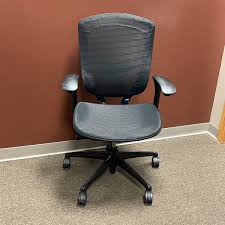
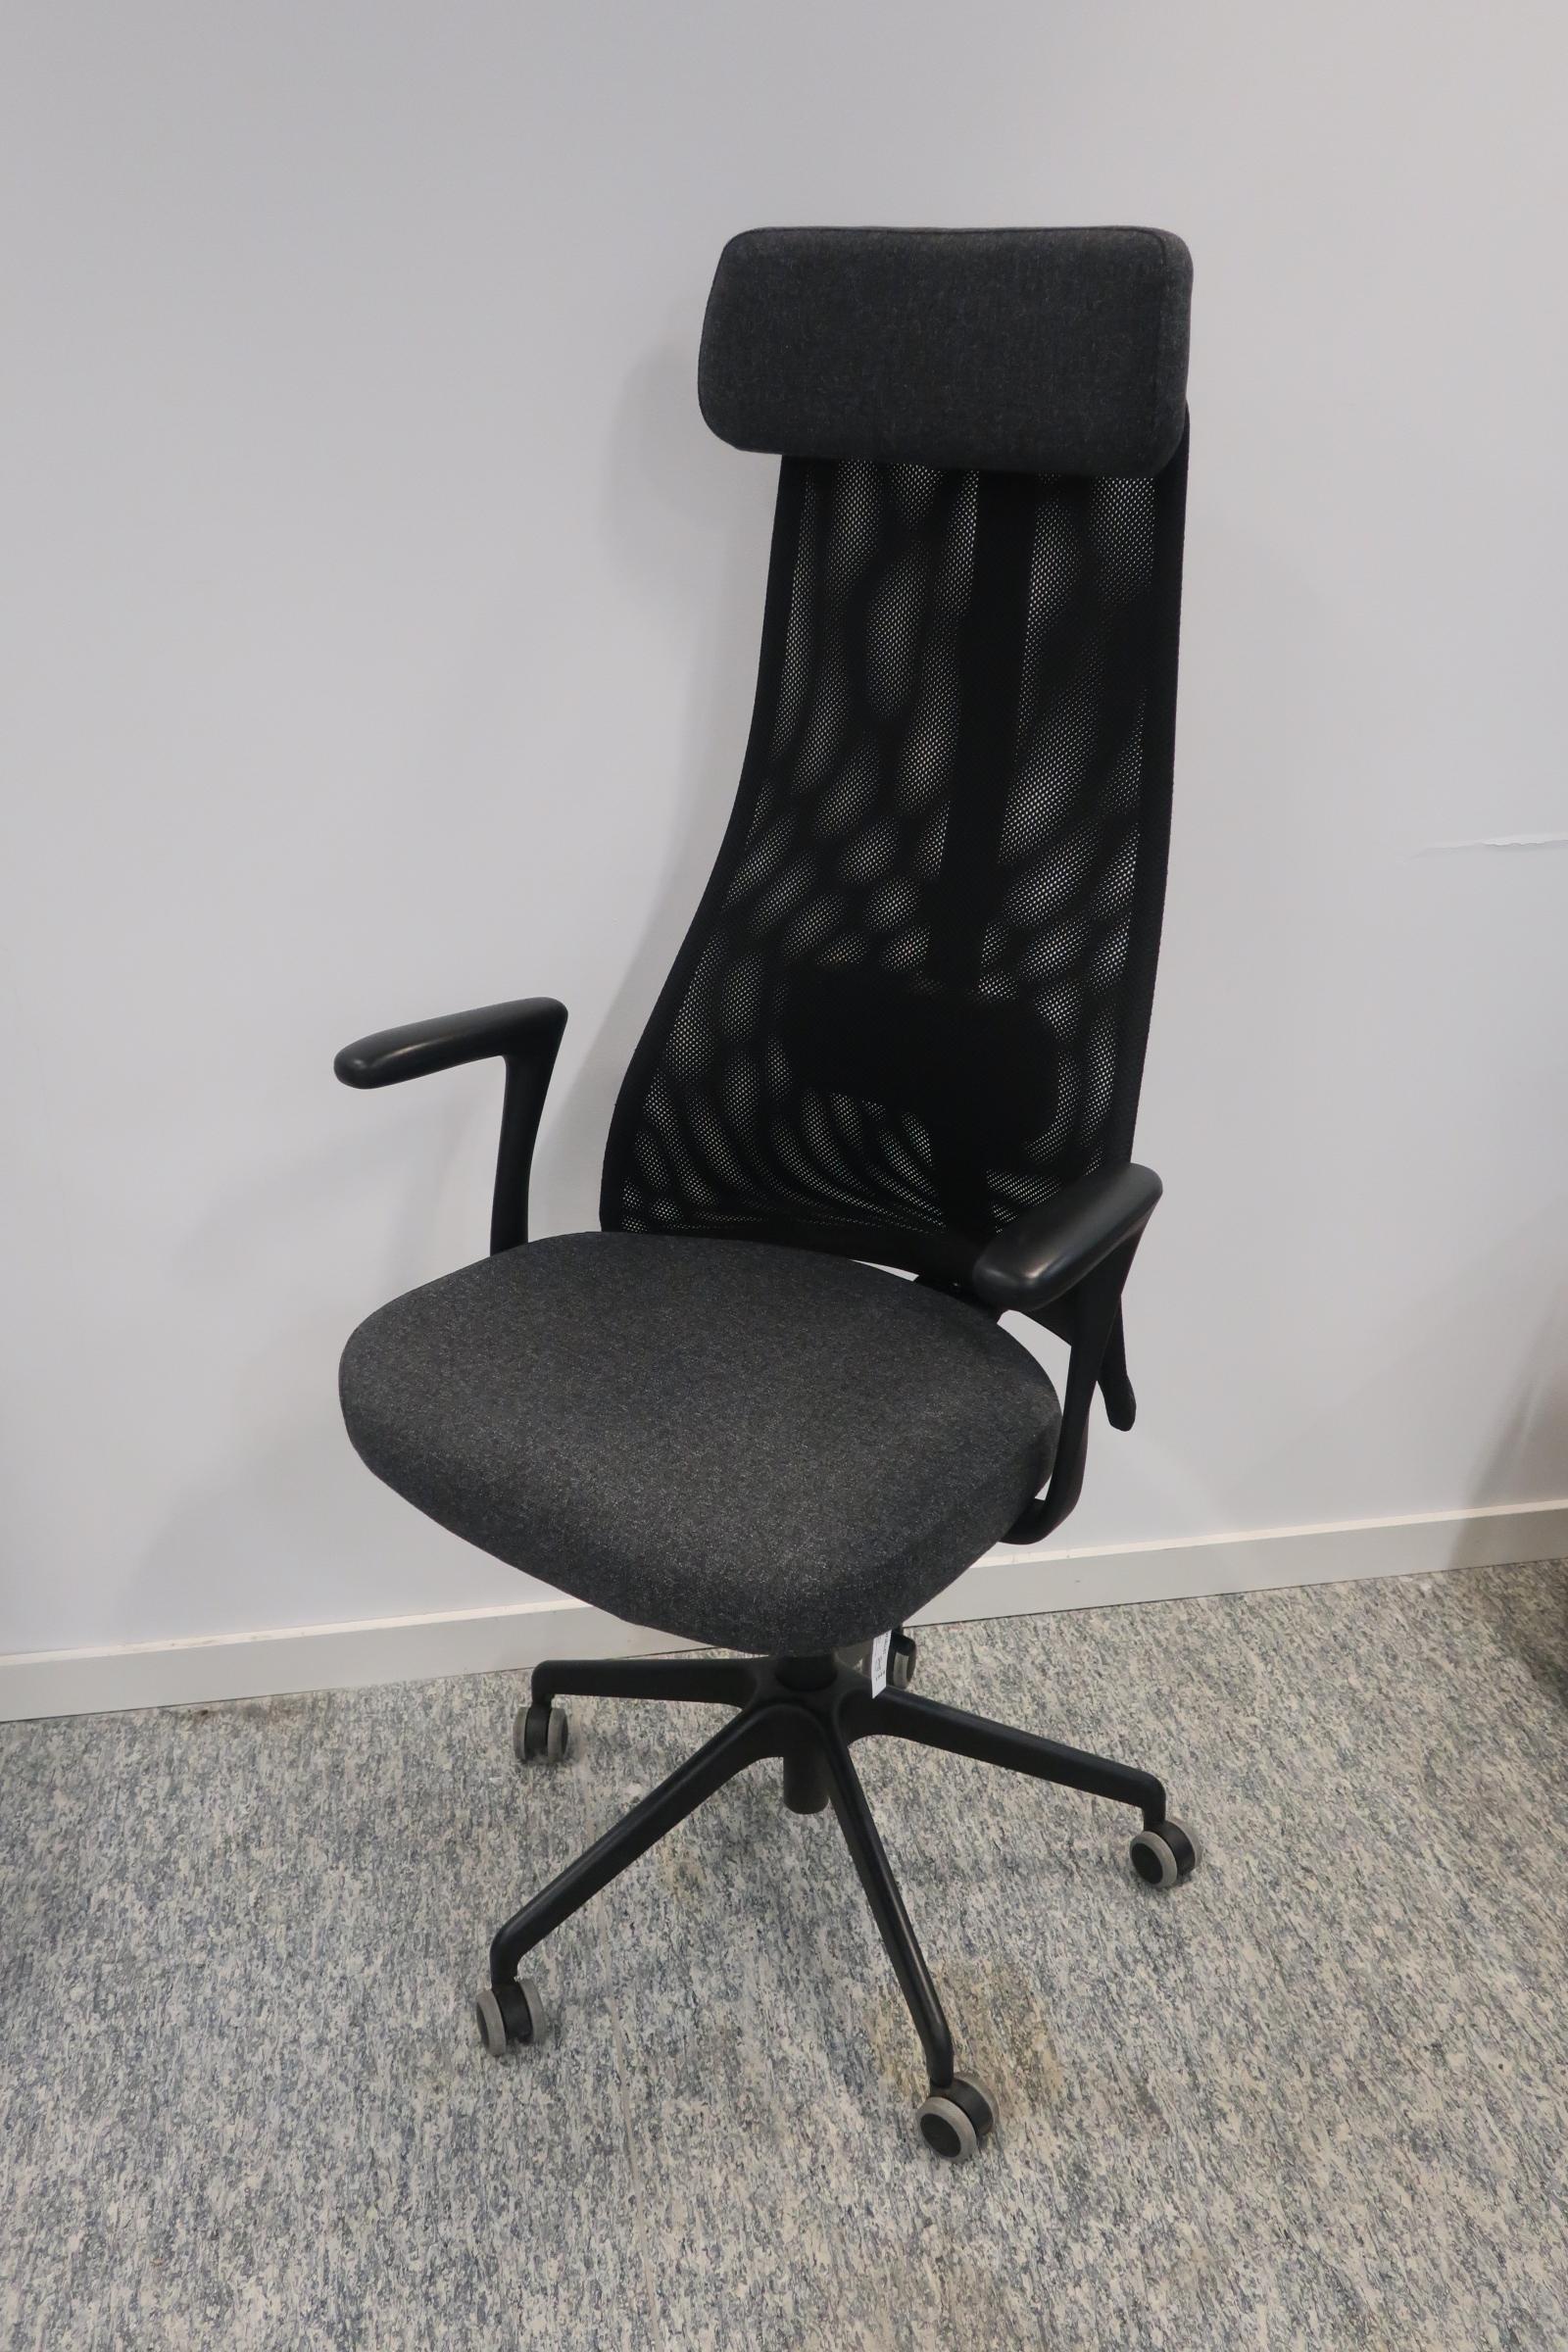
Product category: items_chair
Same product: no